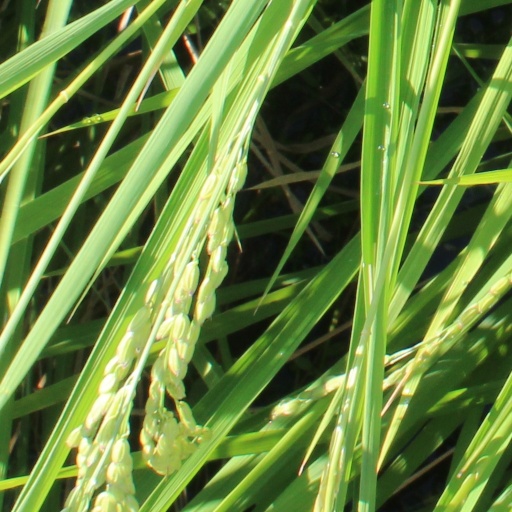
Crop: rice